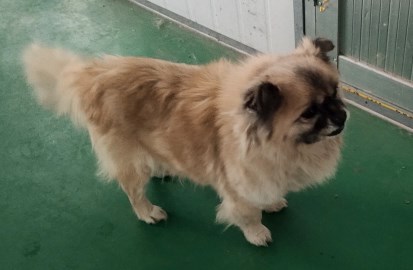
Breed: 3336-n000121-chinese_rural_dog